Tim O'Brien (author)

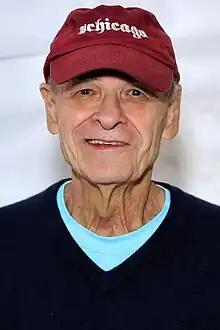
O'Brien at the 2023 Texas Book Festival

Tim O'Brien (born October 1, 1946) is an American novelist who served as a soldier in the Vietnam War. Much of his writing is about wartime Vietnam, and his work later in life often explores the postwar lives of its veterans.